List of solar eclipses visible from the United States

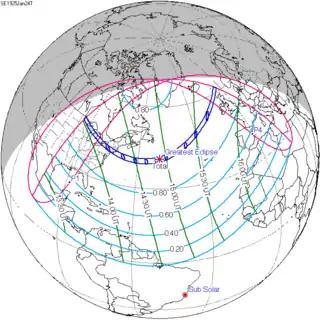
The path of the most recent total solar eclipse to cross Rhode Island on January 24, 1925.

From 1900 to 2100, the state of Missouri will have recorded a total of 85 solar eclipses, three of which are annular eclipses and three of which are total eclipses. One annular solar eclipse occurred on May 10, 1994, and the other two will occur on June 11, 2048 and July 23, 2093. Two of the total solar eclipses occurred on August 21, 2017 and April 8, 2024, and the remaining one will occur on August 12, 2045.